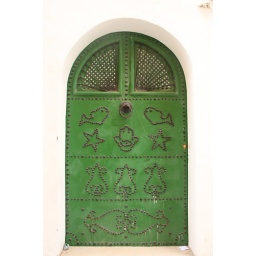
A green door in the medina in Bizerte.